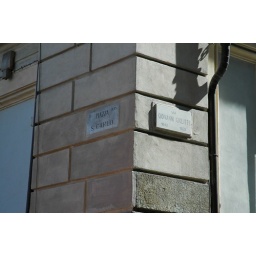
Note the change in style of street sign again.